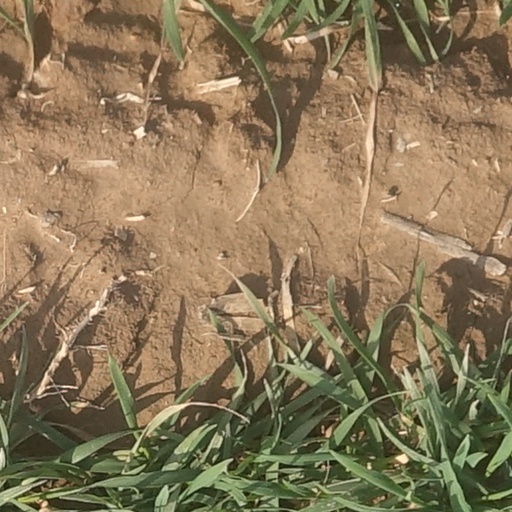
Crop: wheat